Vigyan Ratna Award

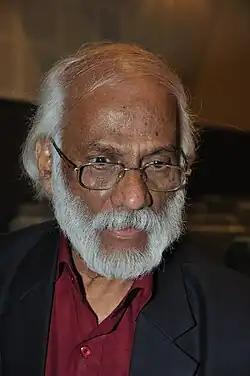
Govindarajan Padmanaban, the first recipient of the Vigyan Ratna Award

The Vigyan Ratna Award is the highest honour conferred by the Government of India for outstanding achievements in science, technology, and innovation. Established in 2023 and first awarded in 2024, the award recognizes individuals for their lifetime contributions to the field of science and technology. Often regarded as the Indian equivalent of the Nobel Prize, the Vigyan Ratna is part of the Rashtriya Vigyan Puraskar scheme, which also includes three other awards — Vigyan Shri, Vigyan Yuva-Shanti Swarup Bhatnagar, and Vigyan Team.